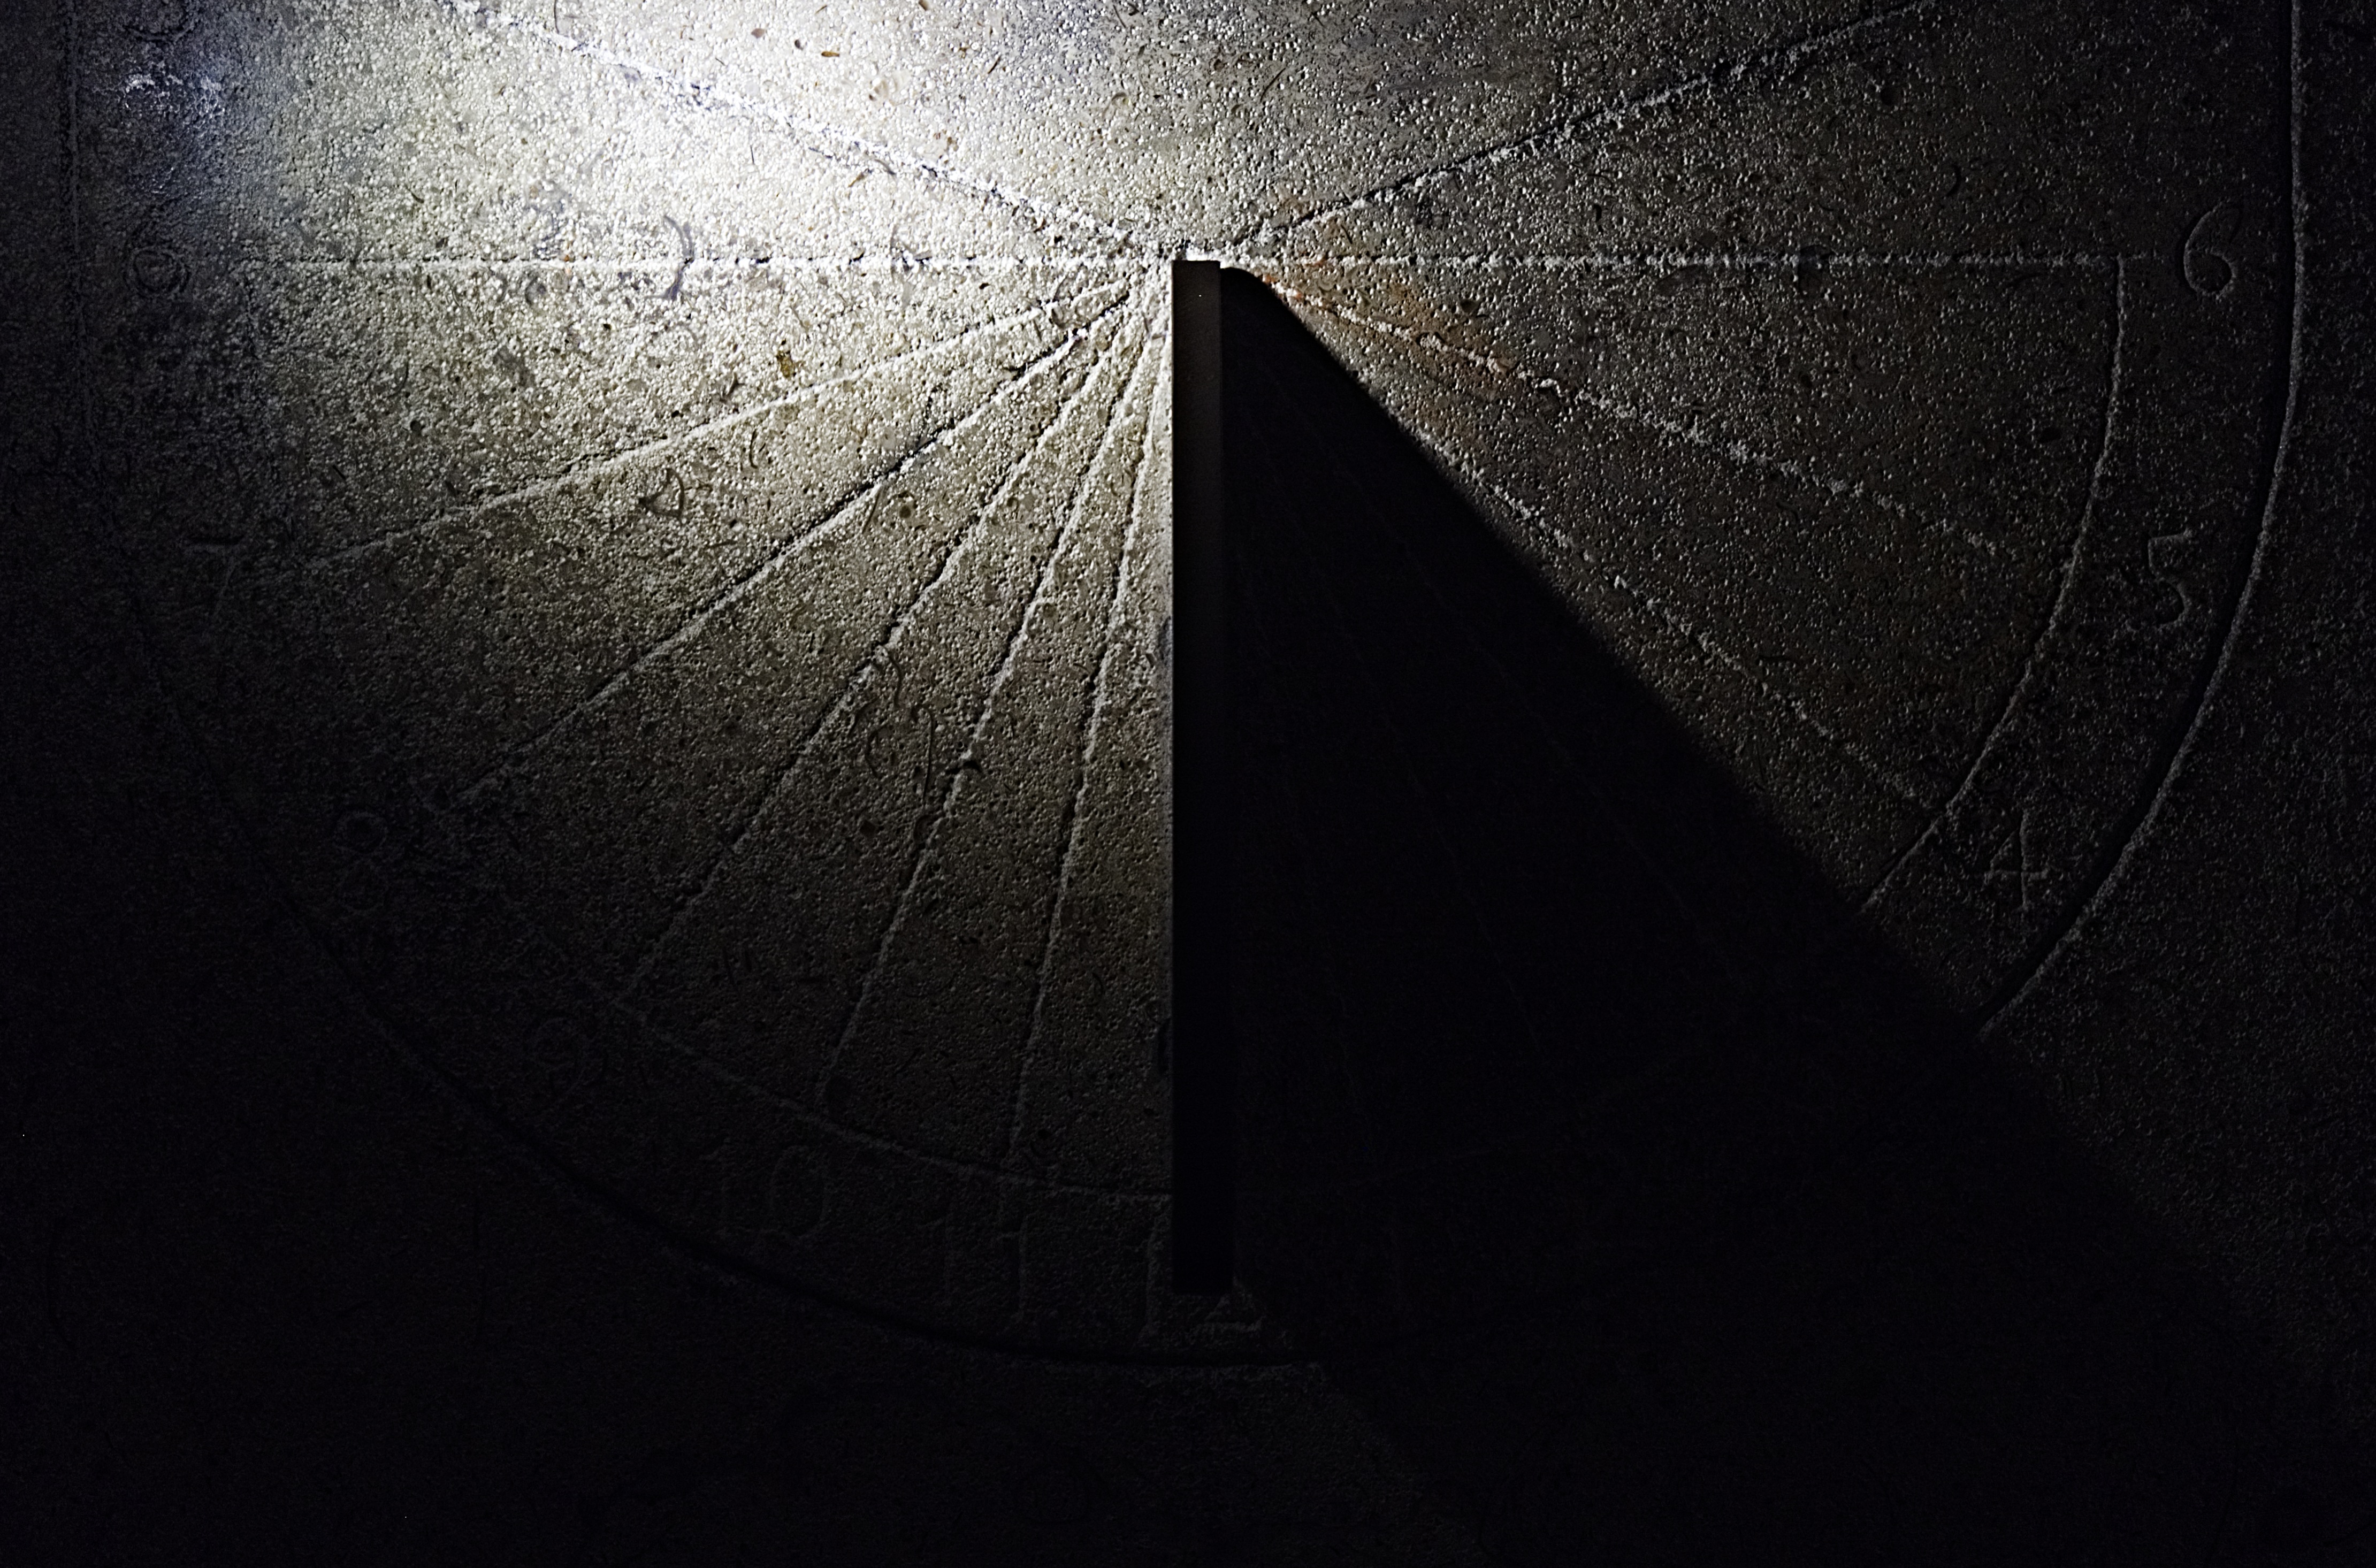
light, sun, technology, vintage, retro, texture, clock, time, hour, old, stone, line, instrument, shadow, ancient, darkness, black, monochrome, lighting, solar, timepiece, dial, circle, symmetry, shape, sundial, pointer, measuring, astronomical object, gnomon